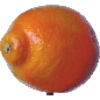
Label: tangelo